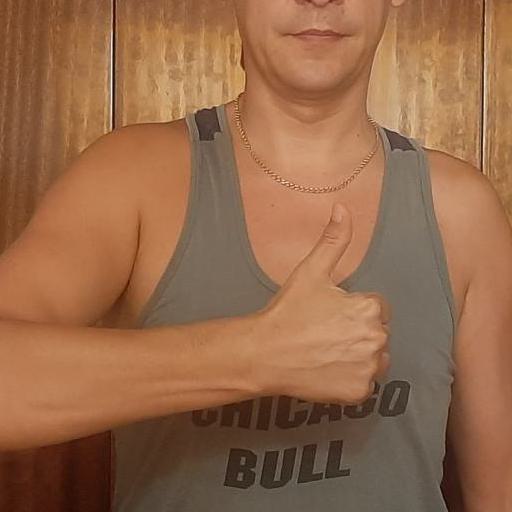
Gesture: like